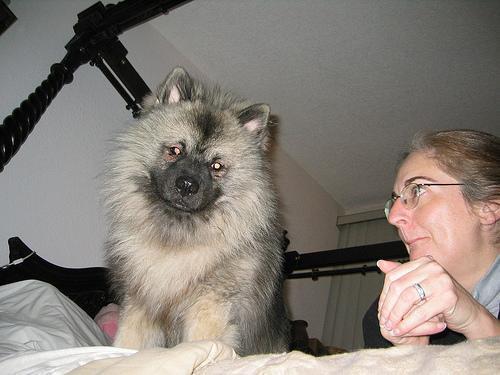
keeshond